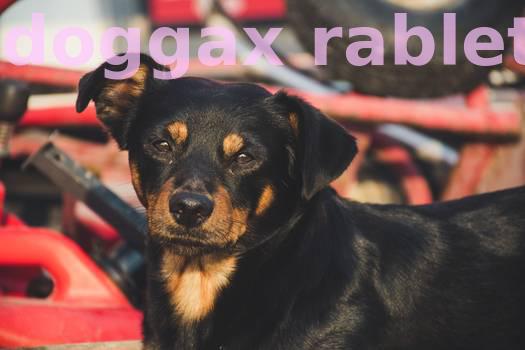
Label: Watermark